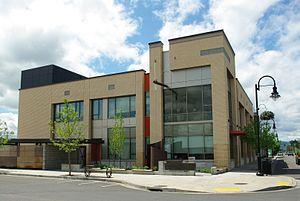
Cornelius est une ville du comté de Washington situé dans l'État de l'Oregon aux États-Unis.